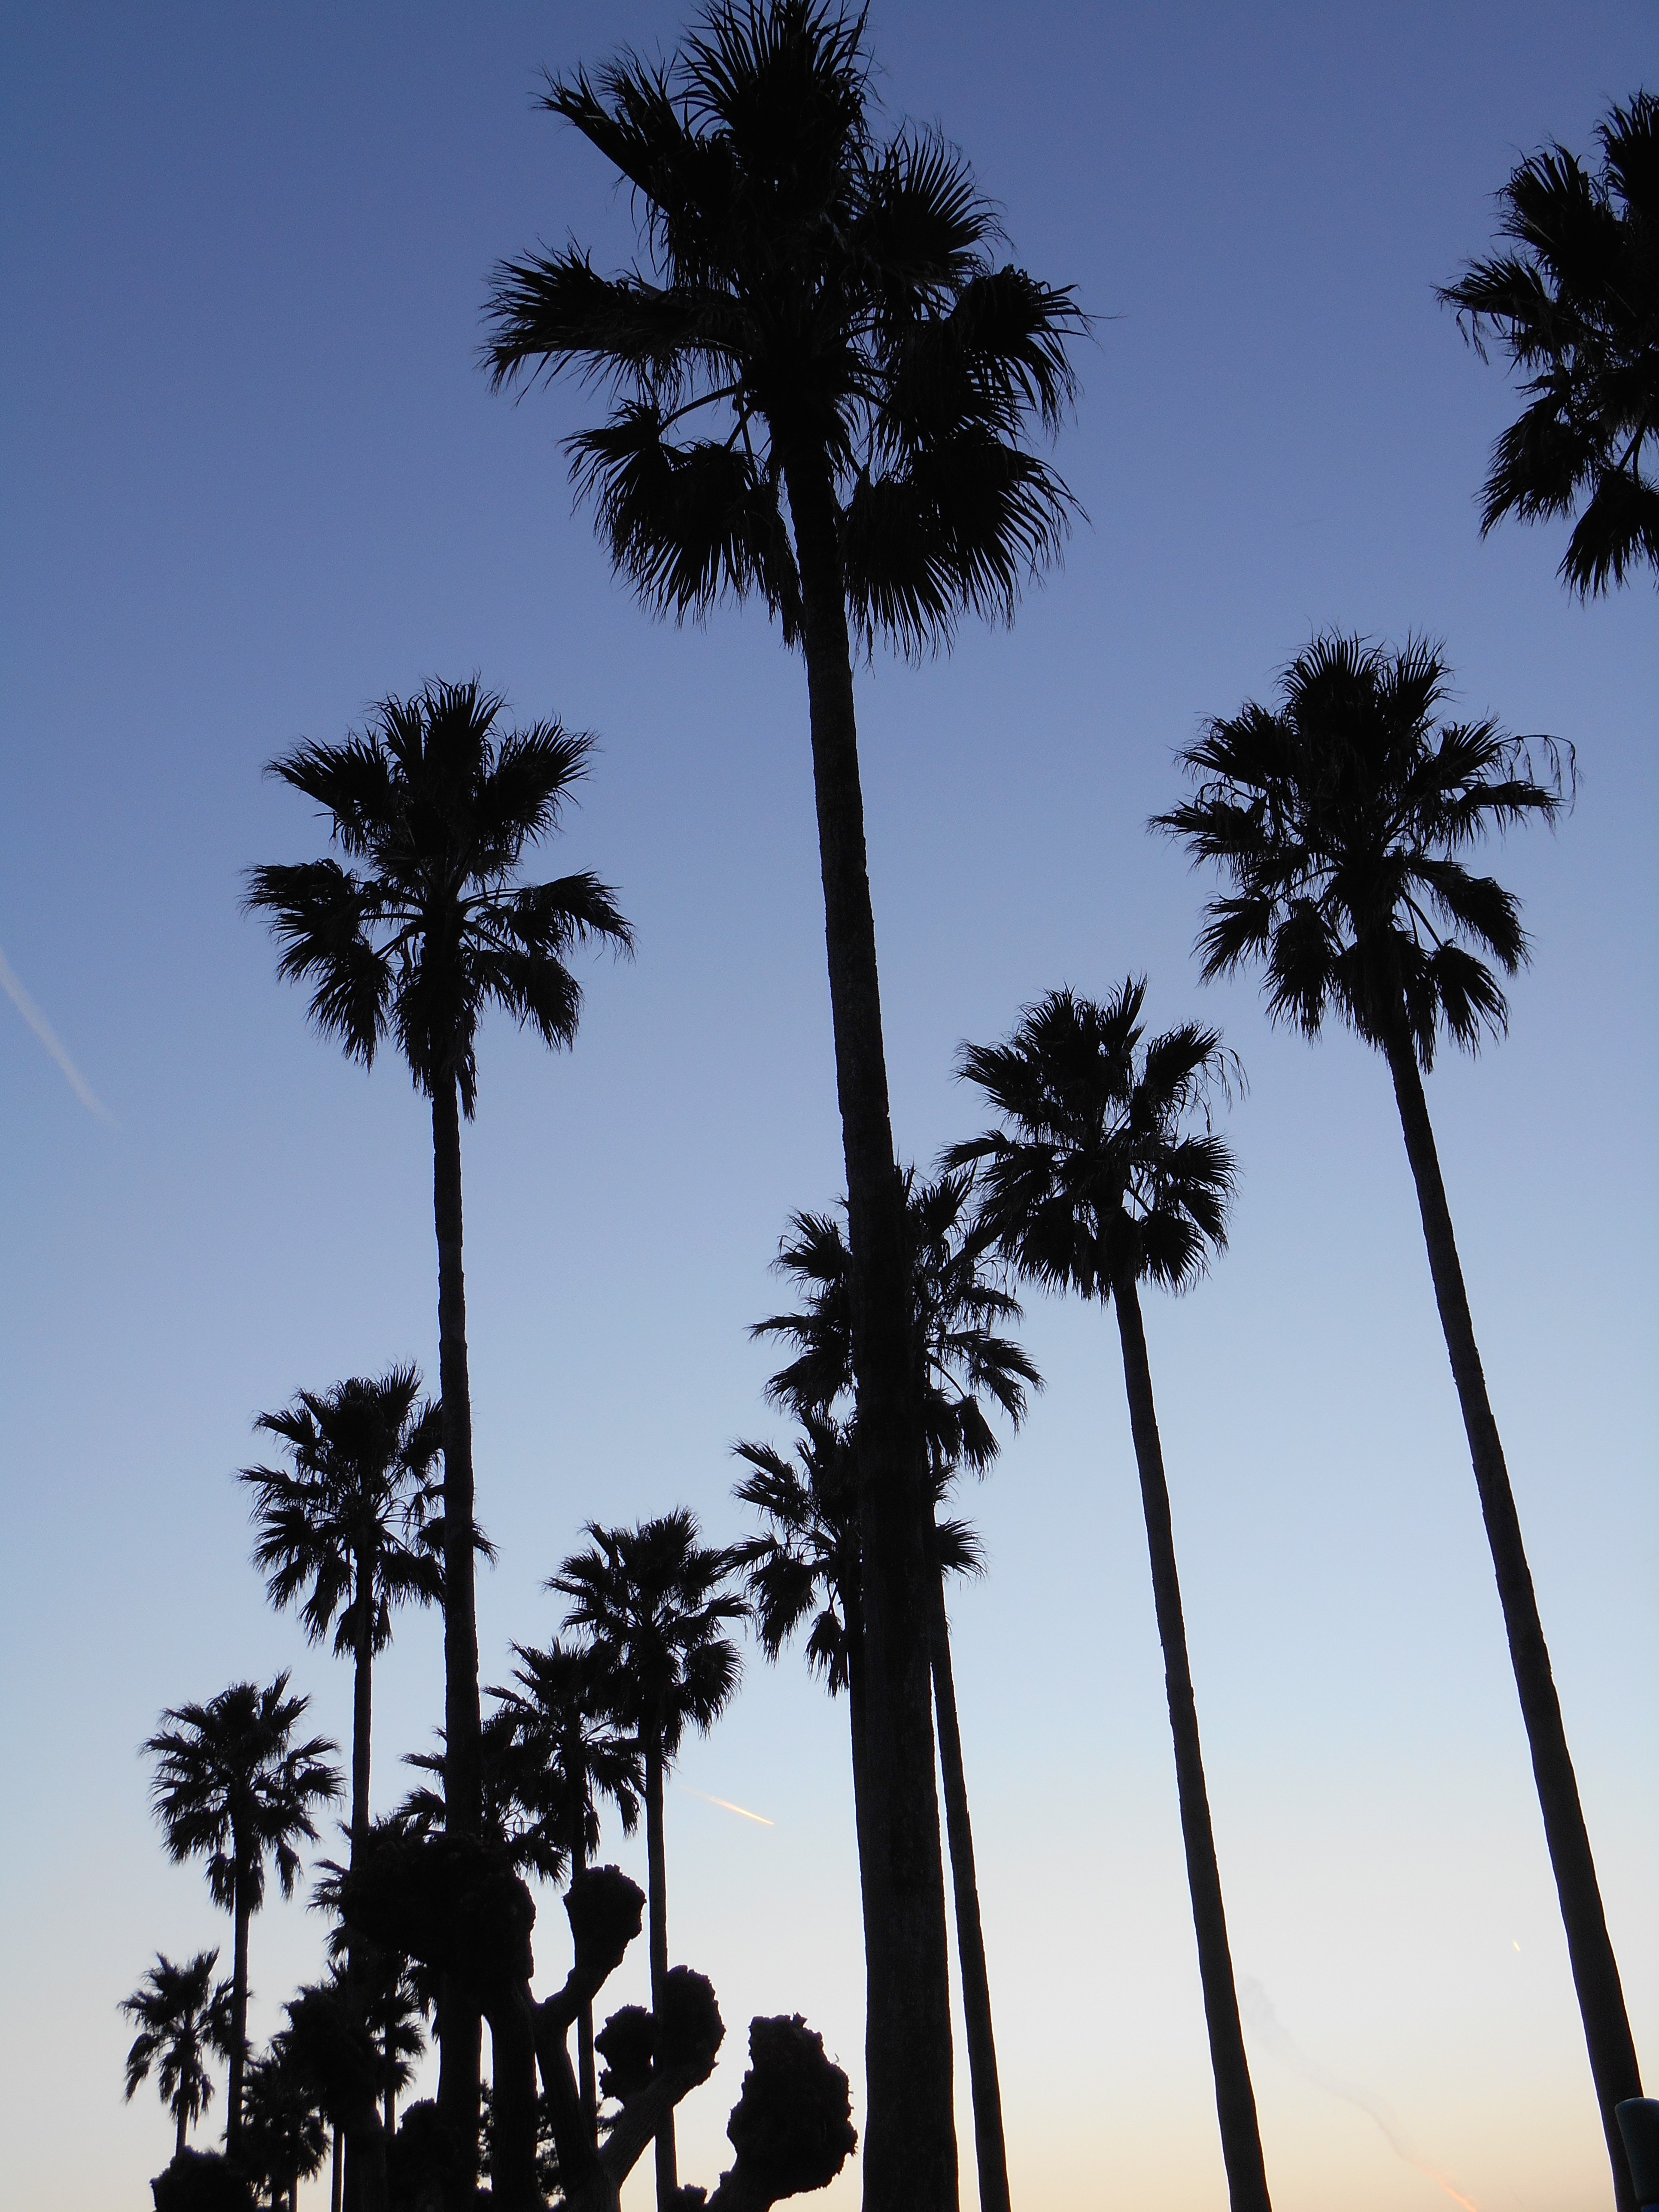
tree, silhouette, plant, sky, sunset, flower, wind, dusk, twilight, palm, savanna, at dusk, flowering plant, woody plant, land plant, arecales, palm family, borassus flabellifer